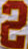
Number: 2